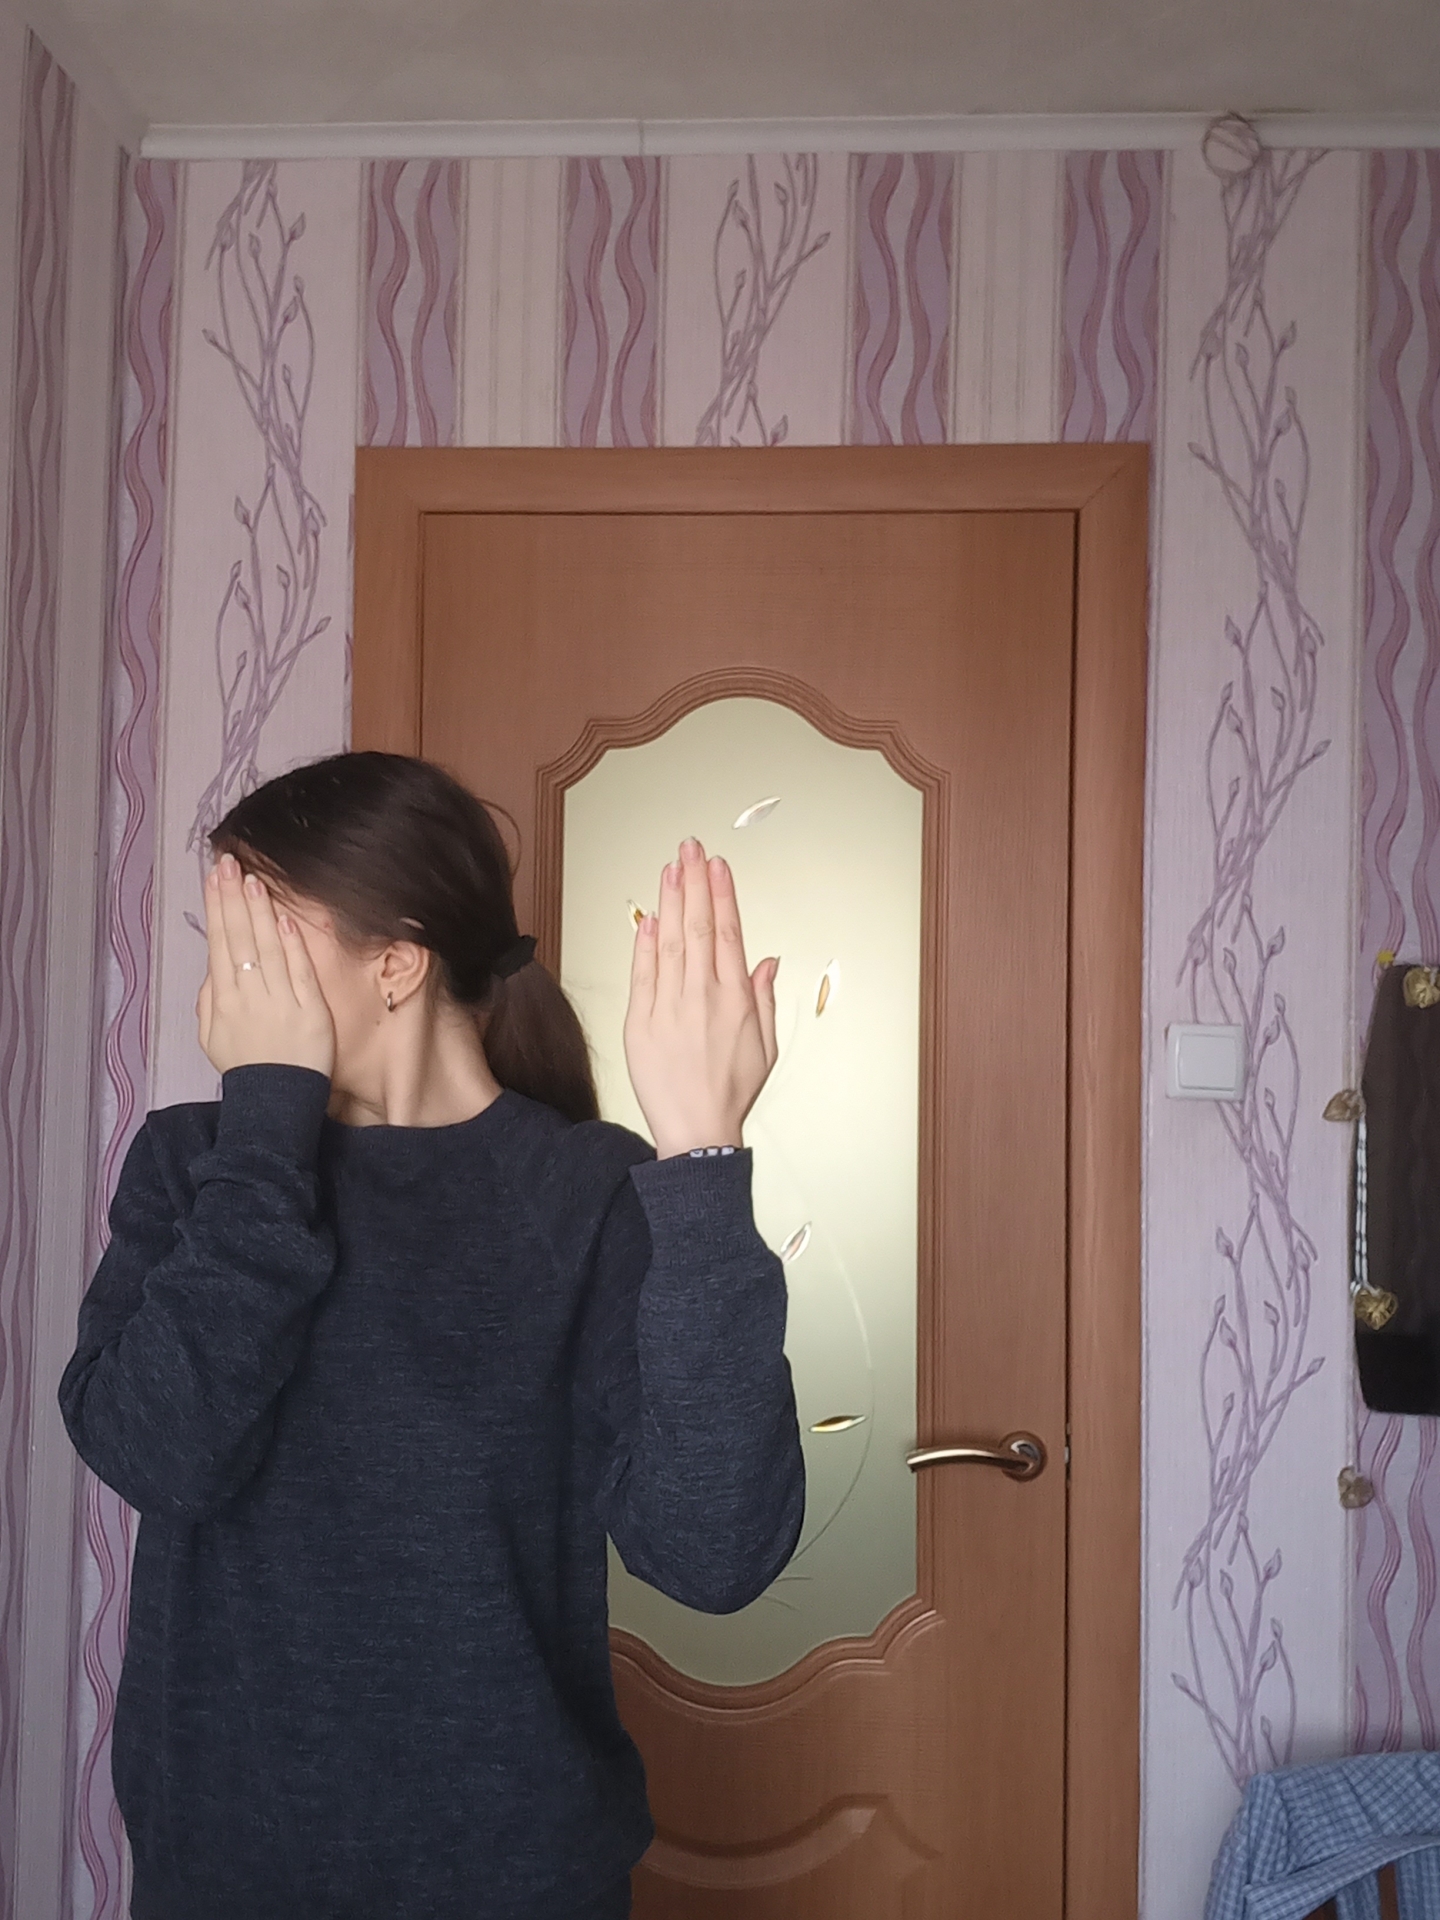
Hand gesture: stop_inverted